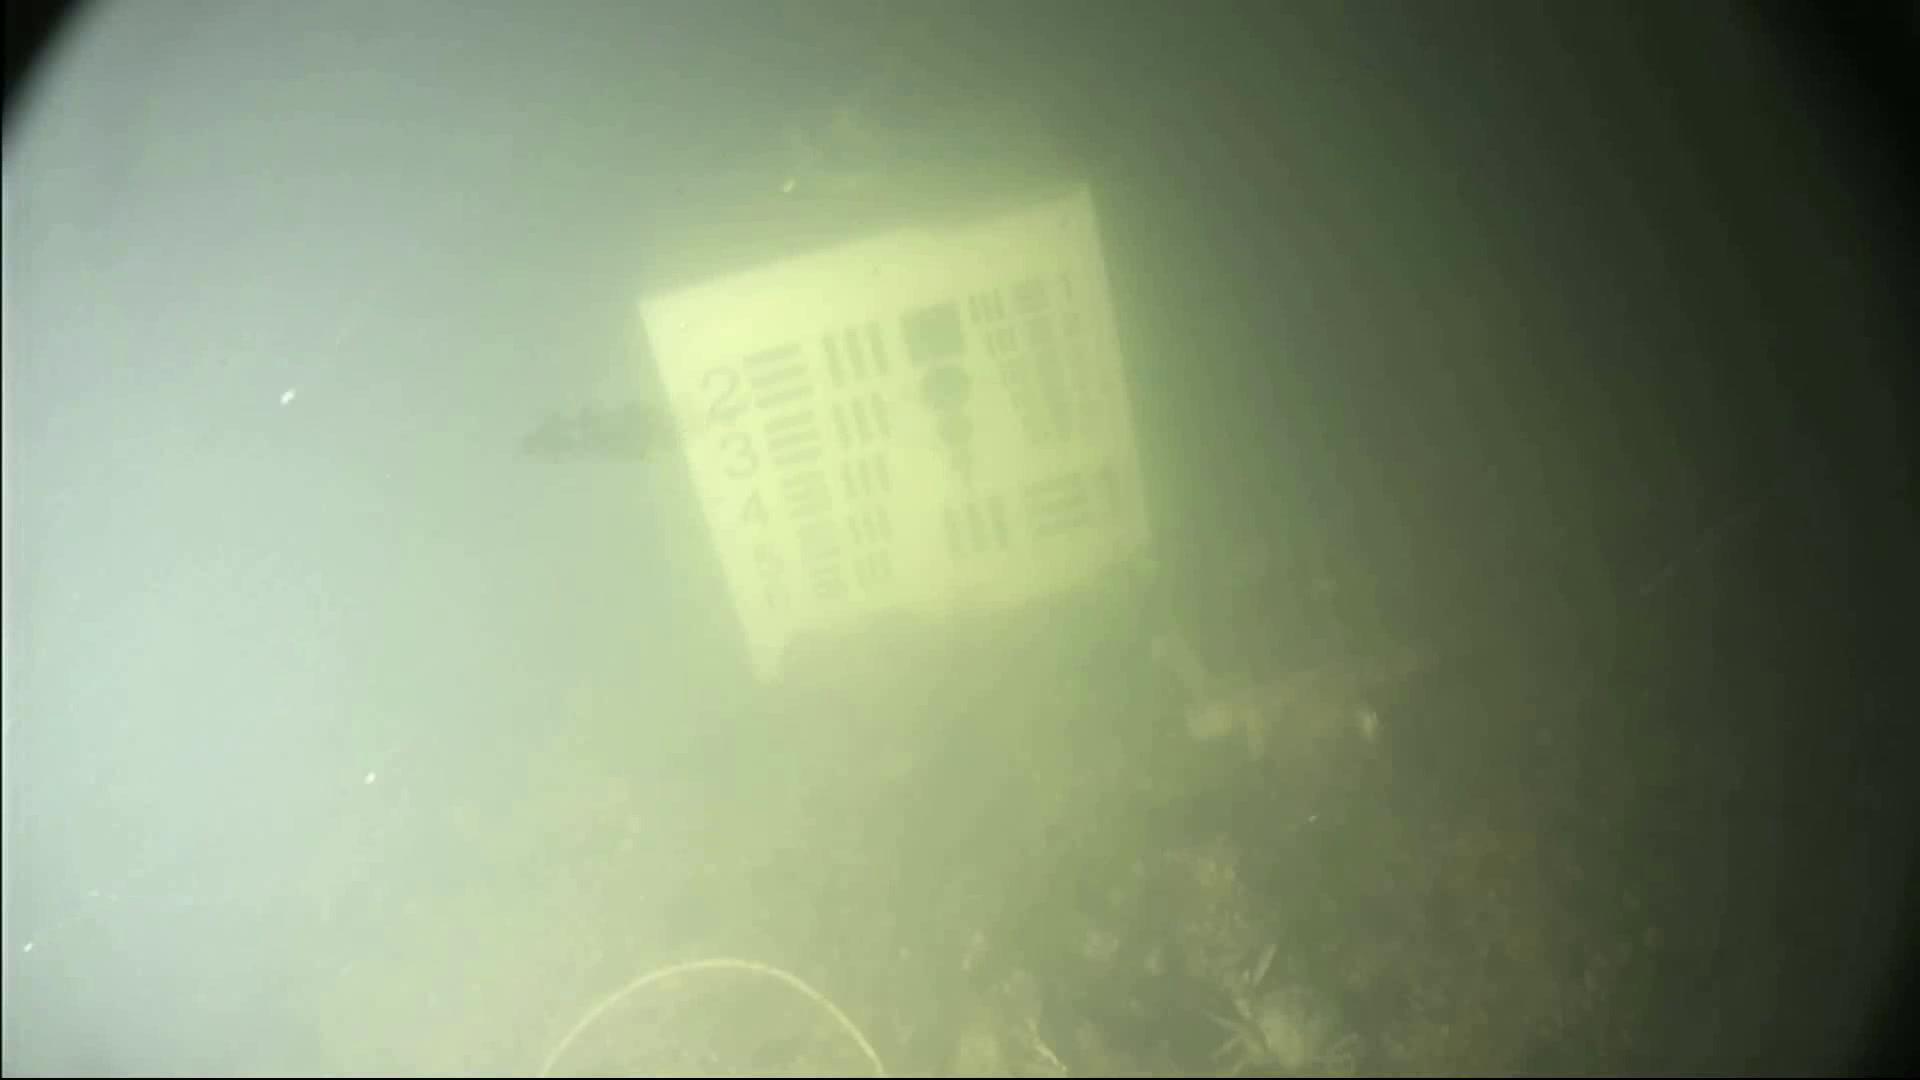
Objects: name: crab